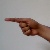
The image shows a hand gesture representing the letter 'G' in Indian Sign Language.